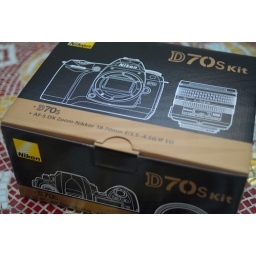
Everything comes in a lovely golden box. The box is in perfect condition with no damage or missing components.